Xiao Qi Ji

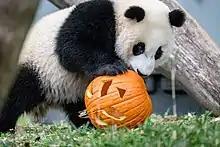
Xiao Qi Ji playing with a pumpkin in October 2021.

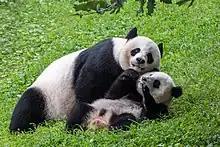
Xiao Qi Ji with his mother Mei Xiang in September 2021.

Xiao Qi Ji made his public debut on May 21, 2021, when the National Zoo reopened after closing due to the COVID-19 Pandemic. On November 8, 2023, Xiao Qi Ji and his parents Mei Xiang and Tian Tian left the National Zoo and were relocated to a panda reserve in Chengdu, China.